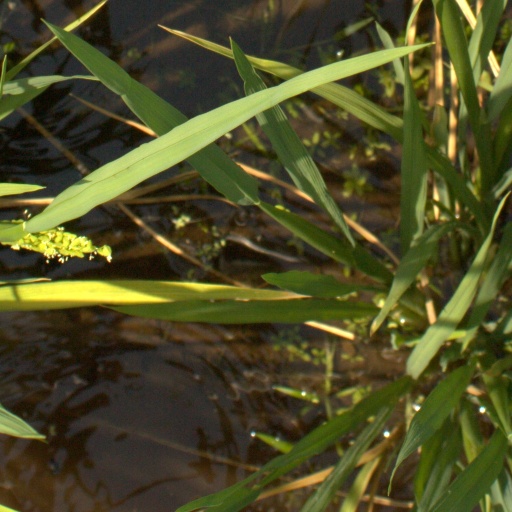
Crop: rice